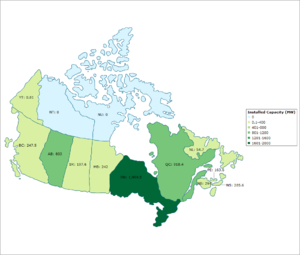
La capacité installée d'énergie éolienne par province canadienne de Janvier 2012. Les données recueillies auprès www.canwea.ca.
L'énergie éolienne devient peu à peu une source d'énergie importante au Canada : l'éolien fournissait 4,6 % de la production électrique canadienne en 2018.